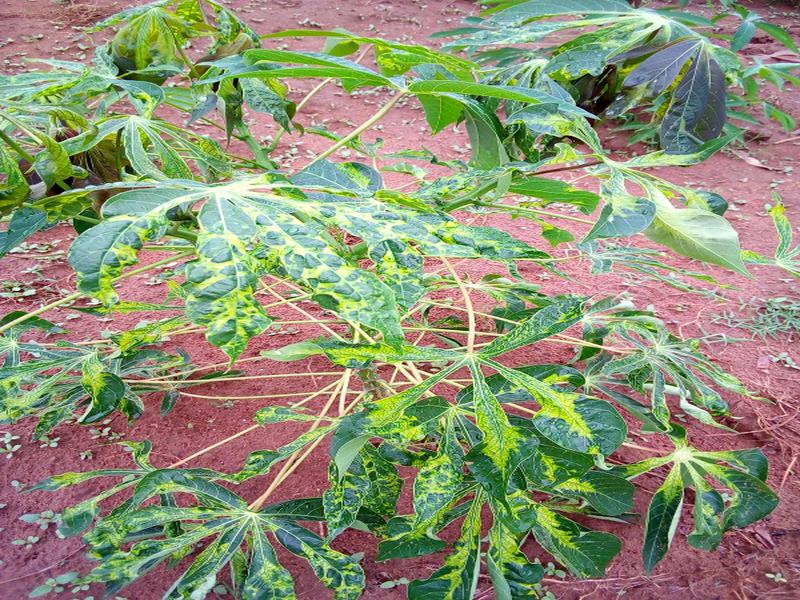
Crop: cassava
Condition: mosaic_disease